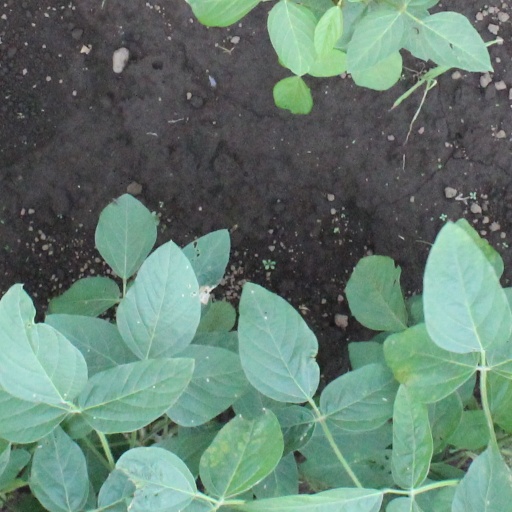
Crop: soybean